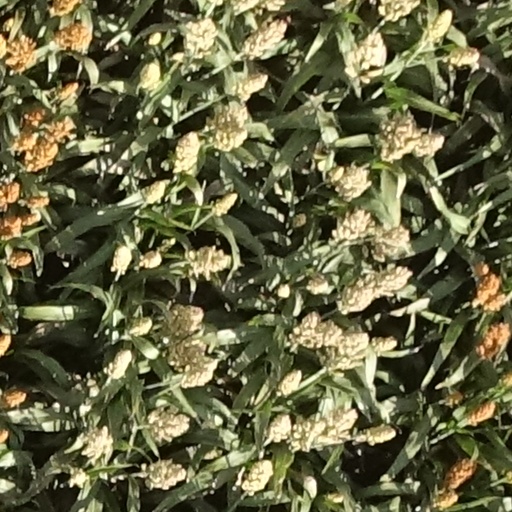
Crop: sorghum